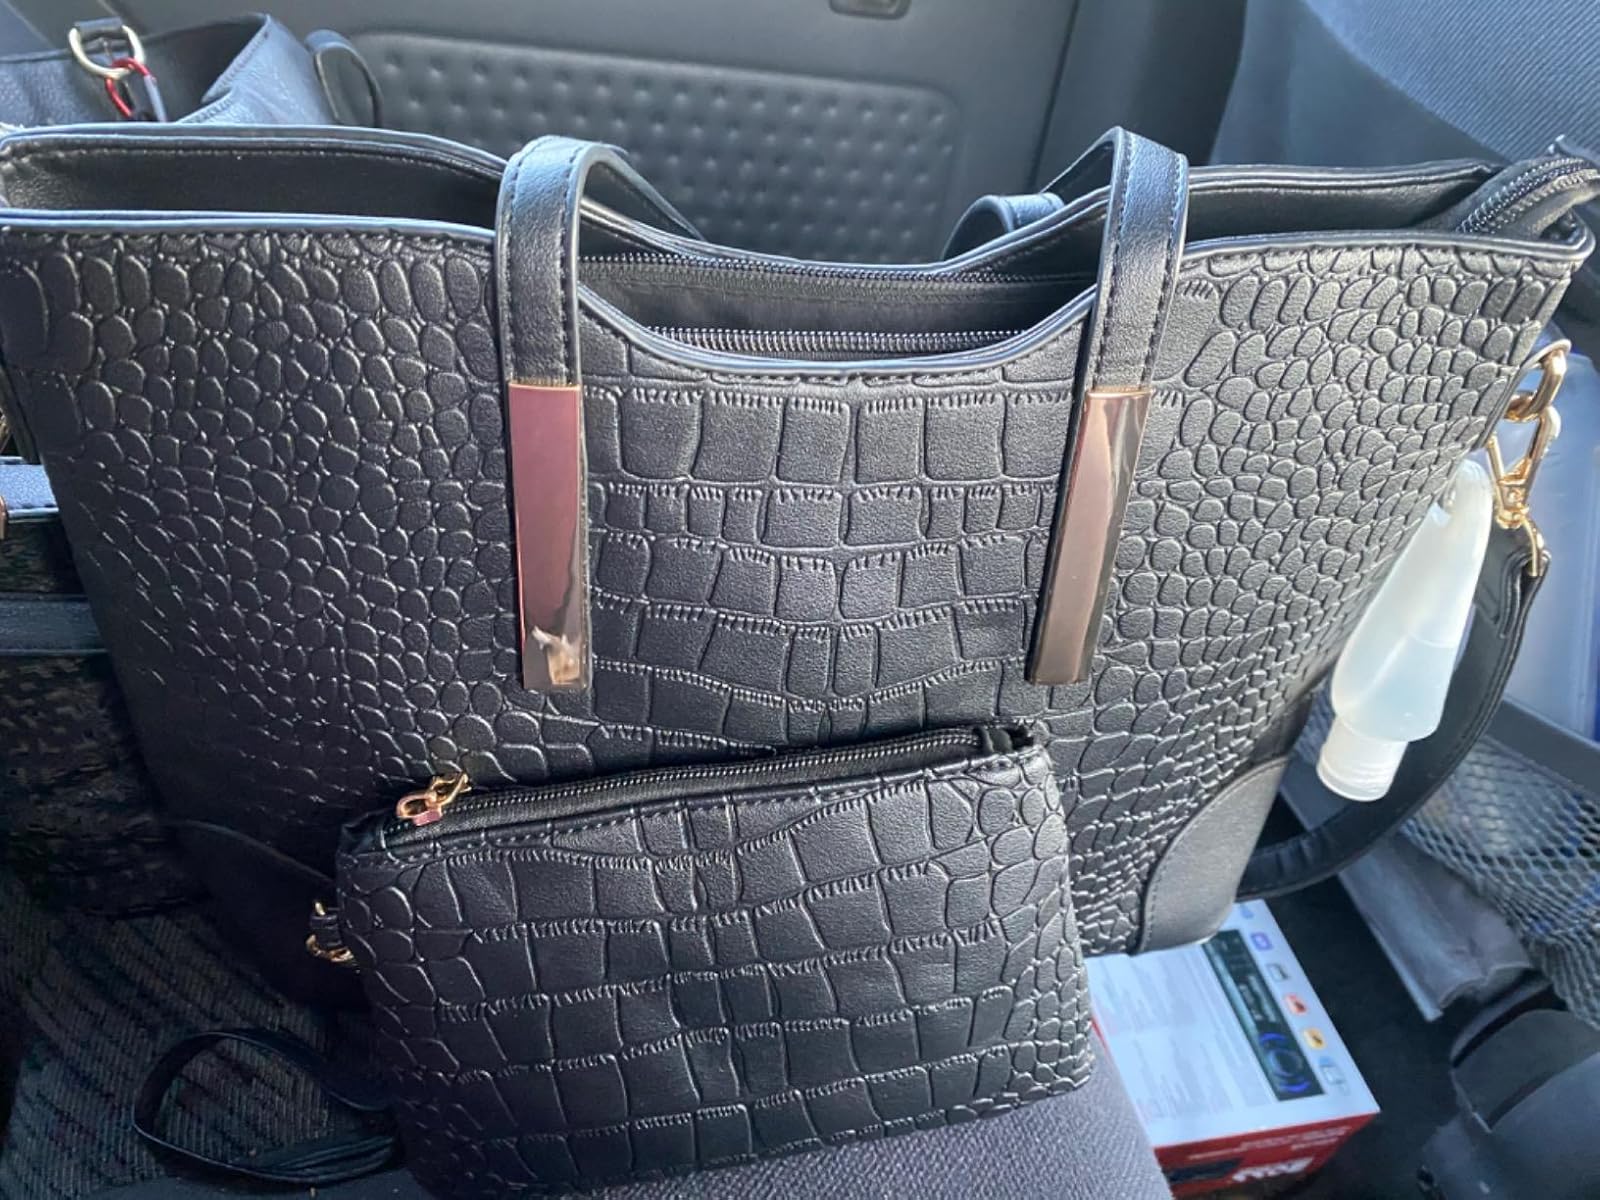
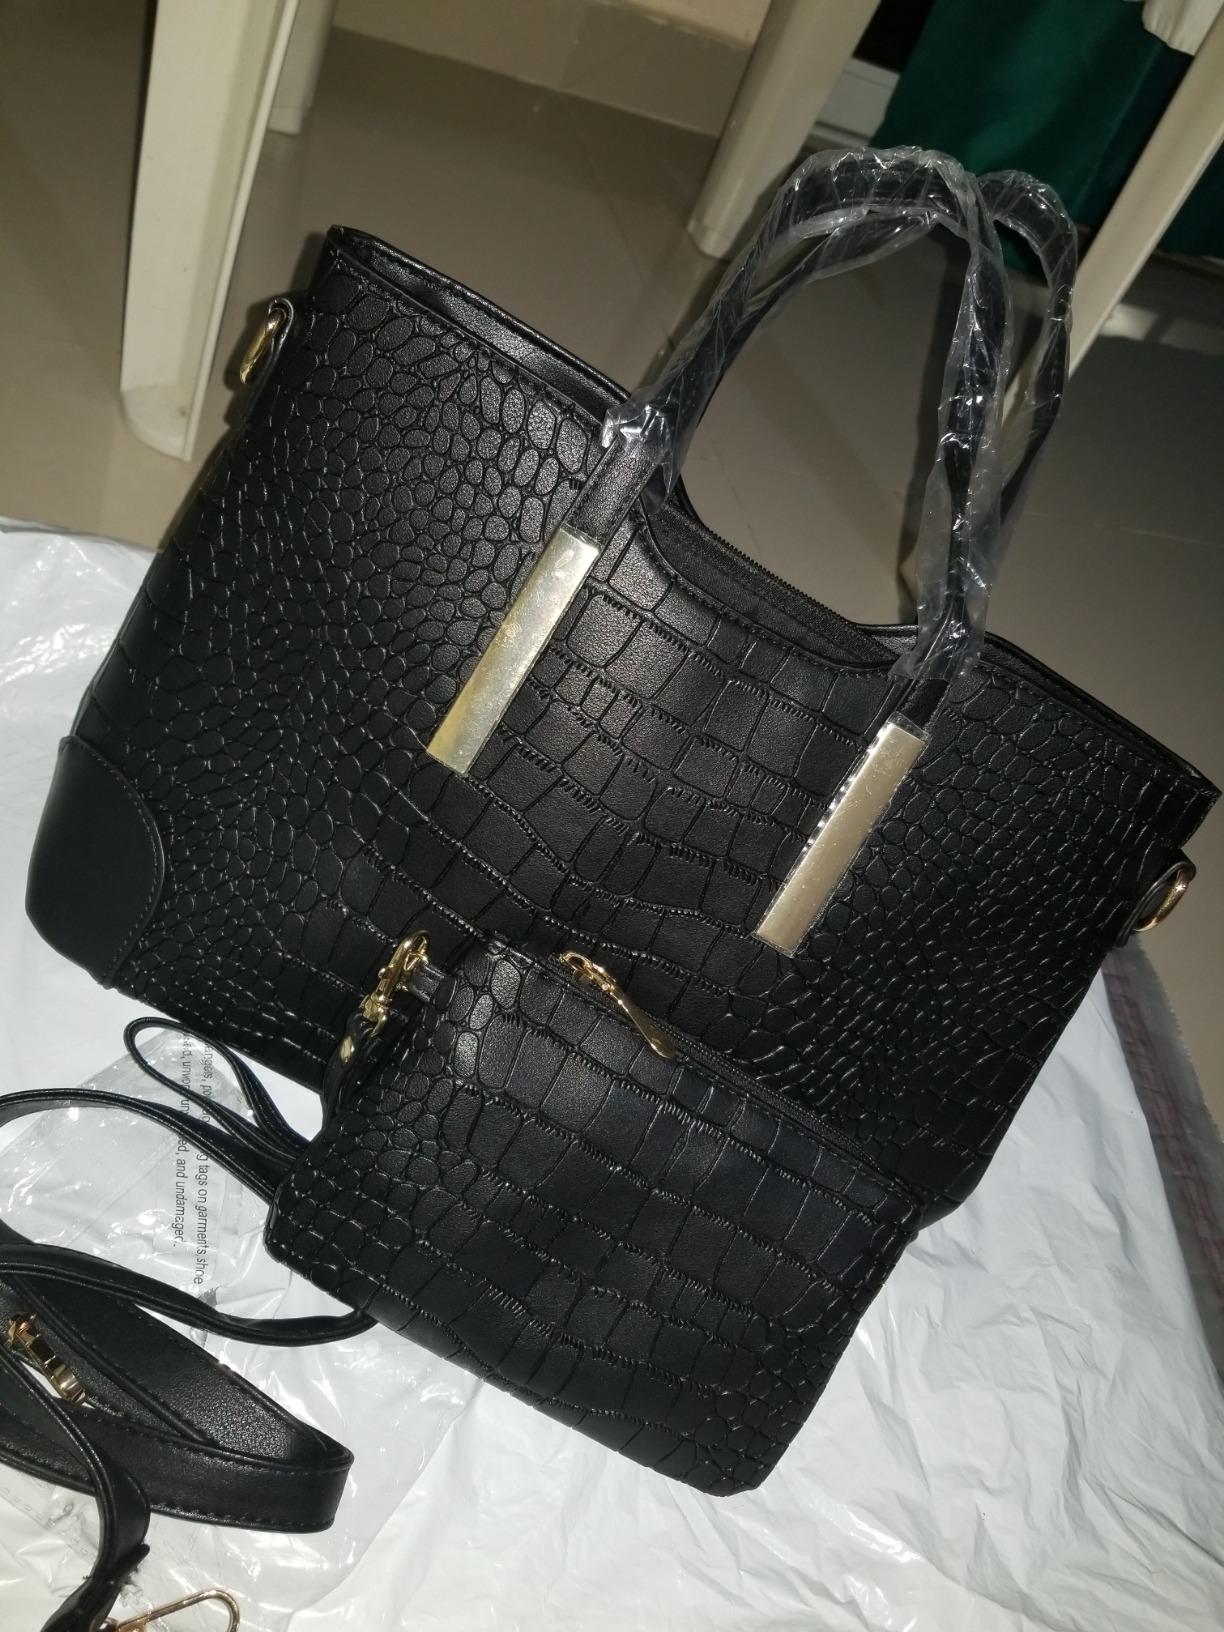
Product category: accessories_handbag
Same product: yes